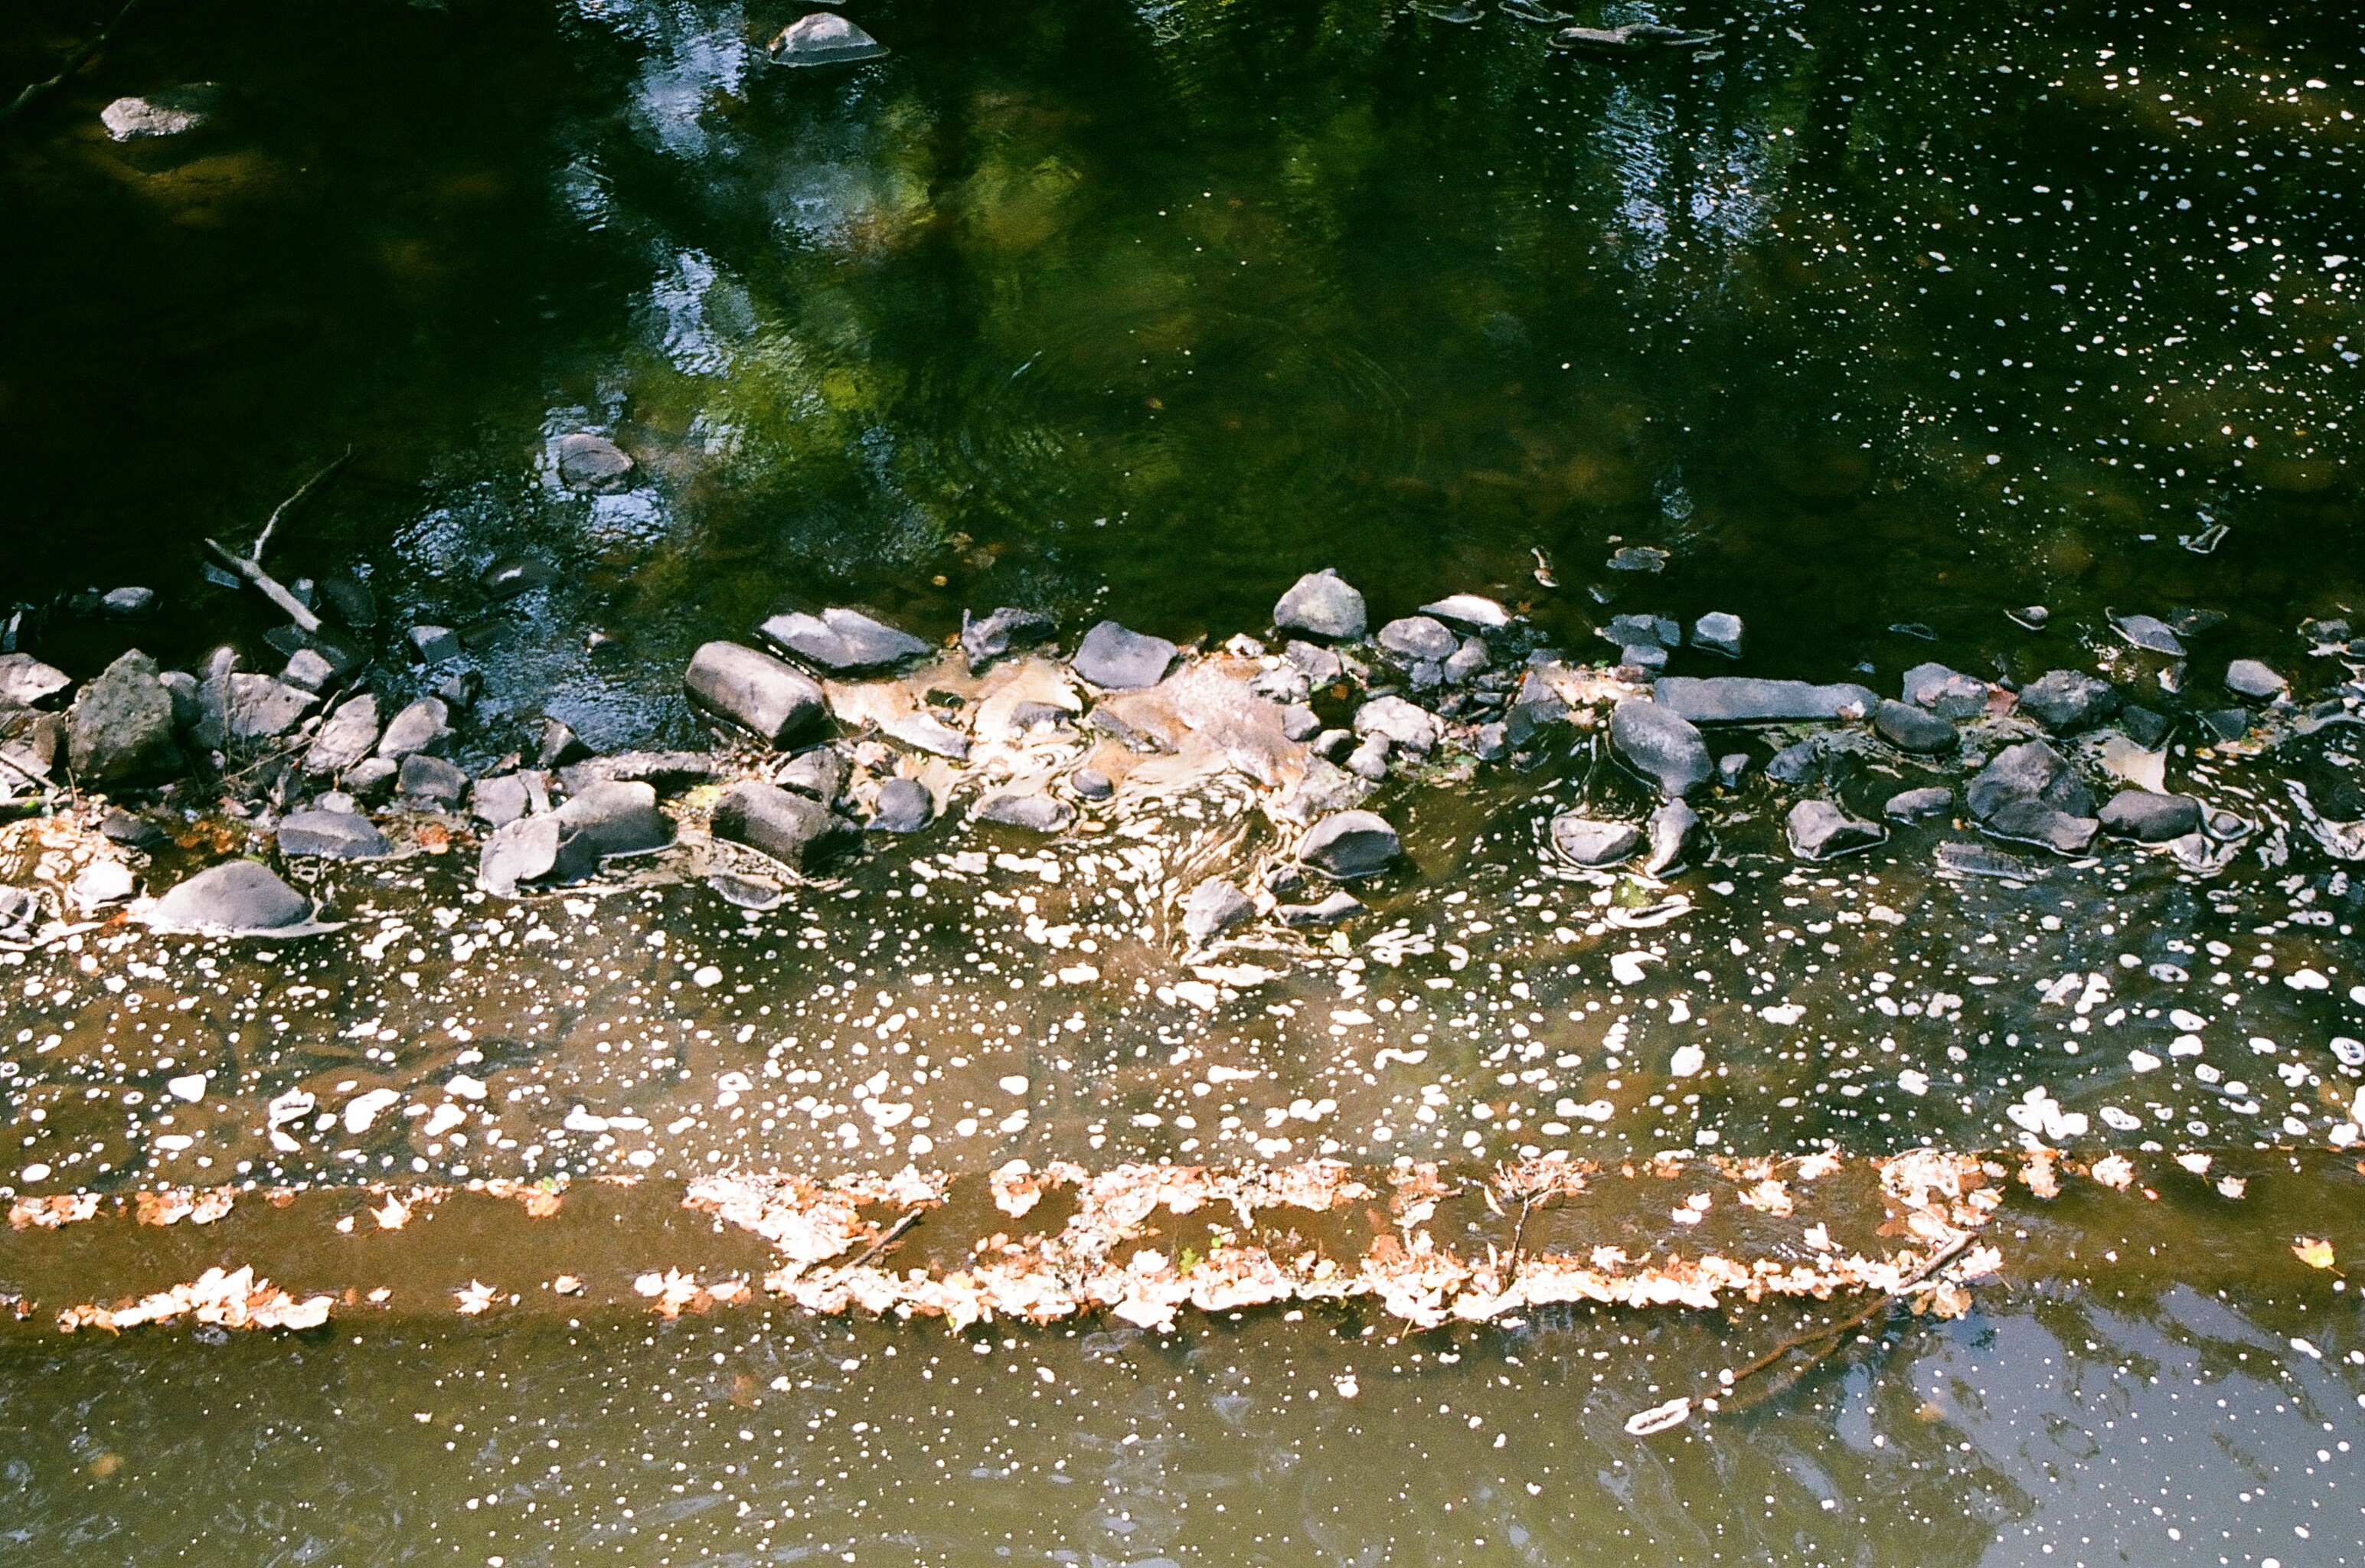
tree, water, nature, branch, sunlight, leaf, flower, river, pond, wildlife, stream, reflection, autumn, body of water, water feature